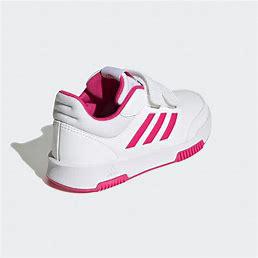
Brand: Adidas
Model: Tensaur Sport Training Hook And Loop